Brecksville, Ohio

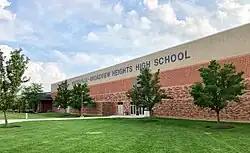
Brecksville–Broadview Heights High School

There is a branch of the Cuyahoga County Public Library in Brecksville, which opened in 1950, near the Brecksville Community Center and Kids Quarters play area.